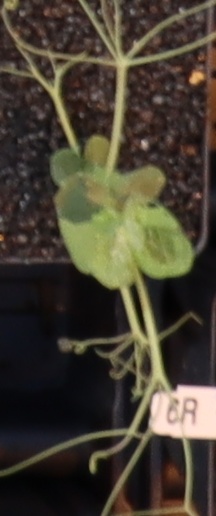
Label: Field Pea